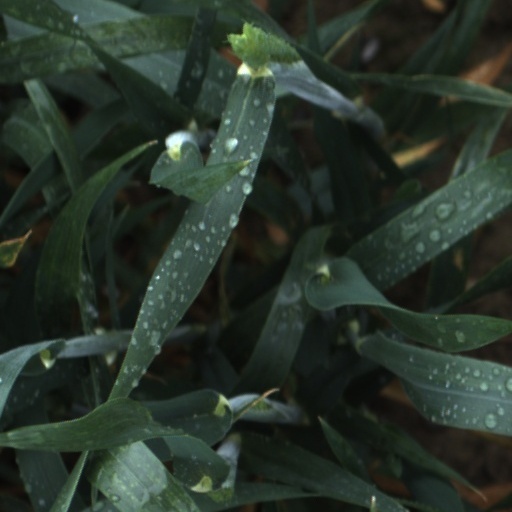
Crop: wheat